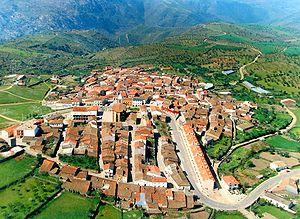
La Fregeneda est une commune de la province de Salamanque dans la communauté autonome de Castille-et-León en Espagne.